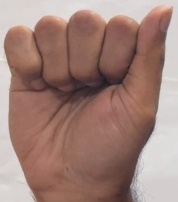
ASL sign: A